Forest raven

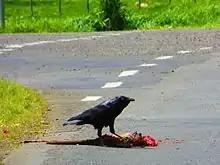
Forest raven feeding on the remains of a roadkilled kangaroo, Mole Creek, Tasmania, Australia

The forest raven is an omnivore, though it eats more meat than other smaller corvids. Its diet includes a wide range of foods such as insects, carrion, fruit, grain, and earthworms. It has been known to attack and eat birds as large as the little penguin, though many birds and mammals are already dead when encountered. In general a significant proportion of its food appears to come from habitats in or near water. Forest ravens observed on the beach at Wilson's Promontory would glean the sand and turn over or disturb pieces of seaweed and debris for insect prey. They have also been reported taking crabs from sandbars and raiding seabird colonies for eggs and young.